Bellmer

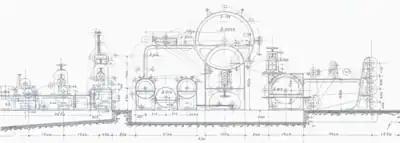

The separation technology products are designed to recycle waste while providing clean water – reducing the burden on the environment. Bellmer installs complete lines as well as single products for the production of paper, board or specialty fiber products. In the sector of Separation Technology, the focus lies on the efficient separation of liquids and solids.